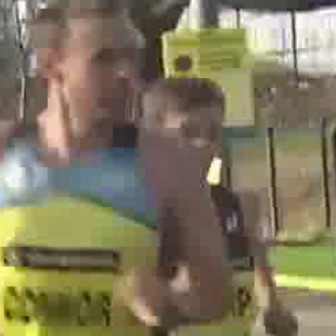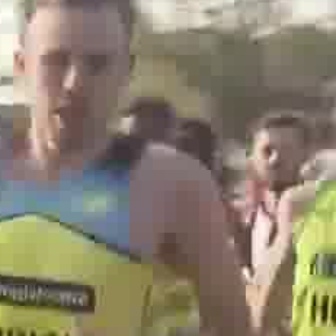
  Please identify the target specified by the bounding box [60,37,144,121] in the first image and locate it in the second image. Return the coordinates in [x_min,y_min,x_max,y_max] format.
Answer: [23,36,126,139]